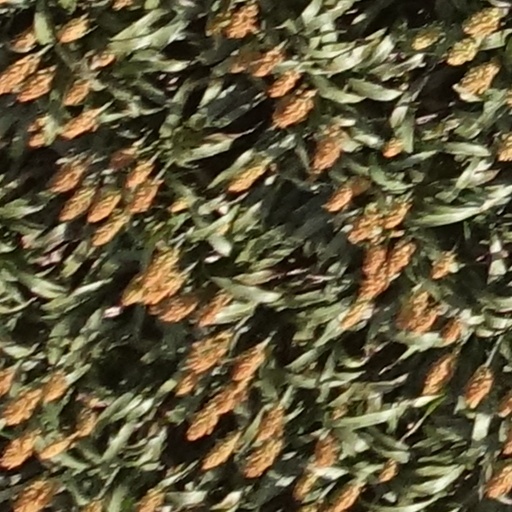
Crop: sorghum